Hugh Lea

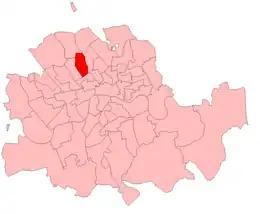
St Pancras East in London County, showing boundaries 1885–1918

Lea was Liberal MP for St Pancras East from 1906 to 1910. Standing for parliament for the first time, he gained the seat from the Conservative at the 1906 General Election. He only served one parliamentary term before standing down at the general election of January 1910. He did not stand for parliament again. He was a Member of London County Council, representing St Pancras East for the Liberal Party backed Progressives from 1910 to 1913.